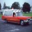
Label: automobile